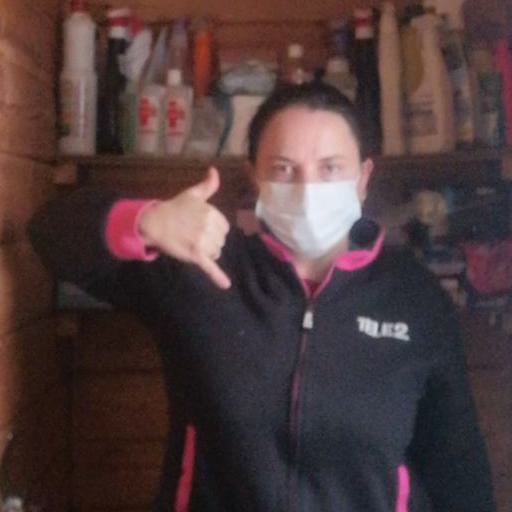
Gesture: call